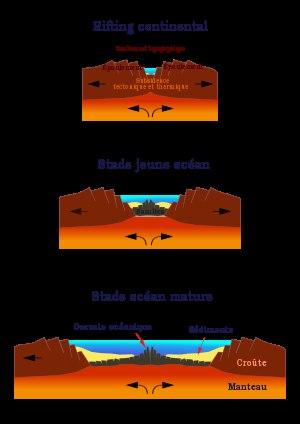
Un rift est un fossé d’effondrement se localisant le long d’une fracture de l’écorce terrestre lors d'un processus d'extension. Le rift est limité par des bords plus ou moins surélevés formant généralement des gradins correspondant à une série de blocs basculés le long de failles normales. Les géologues distinguent le rift continental, siège de séismes et d'une activité volcanique plus ou moins forte par suite de l'extension de la croûte continentale, et le rift océanique présent à l'axe des dorsales uniquement.
En géologie, un épaulement est le résultat d'un soulèvement de terrain par contrecoup d'un mouvement de masse terrestre.